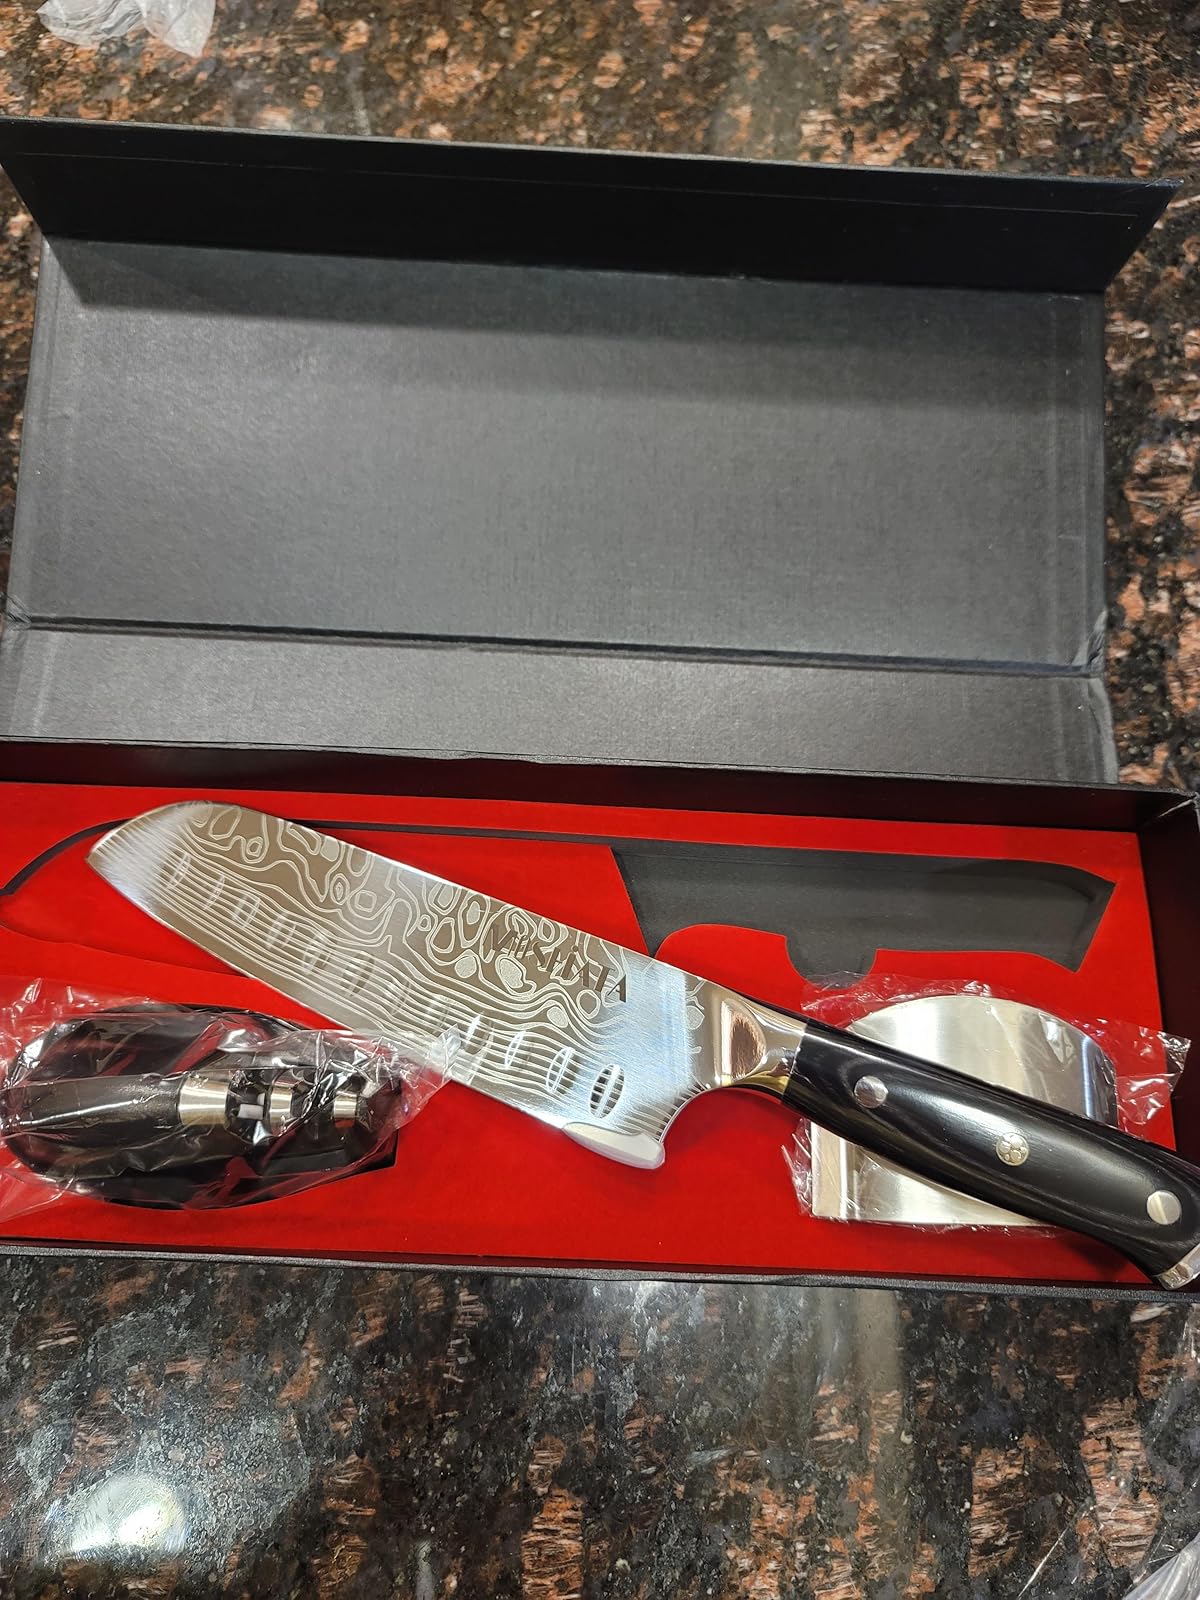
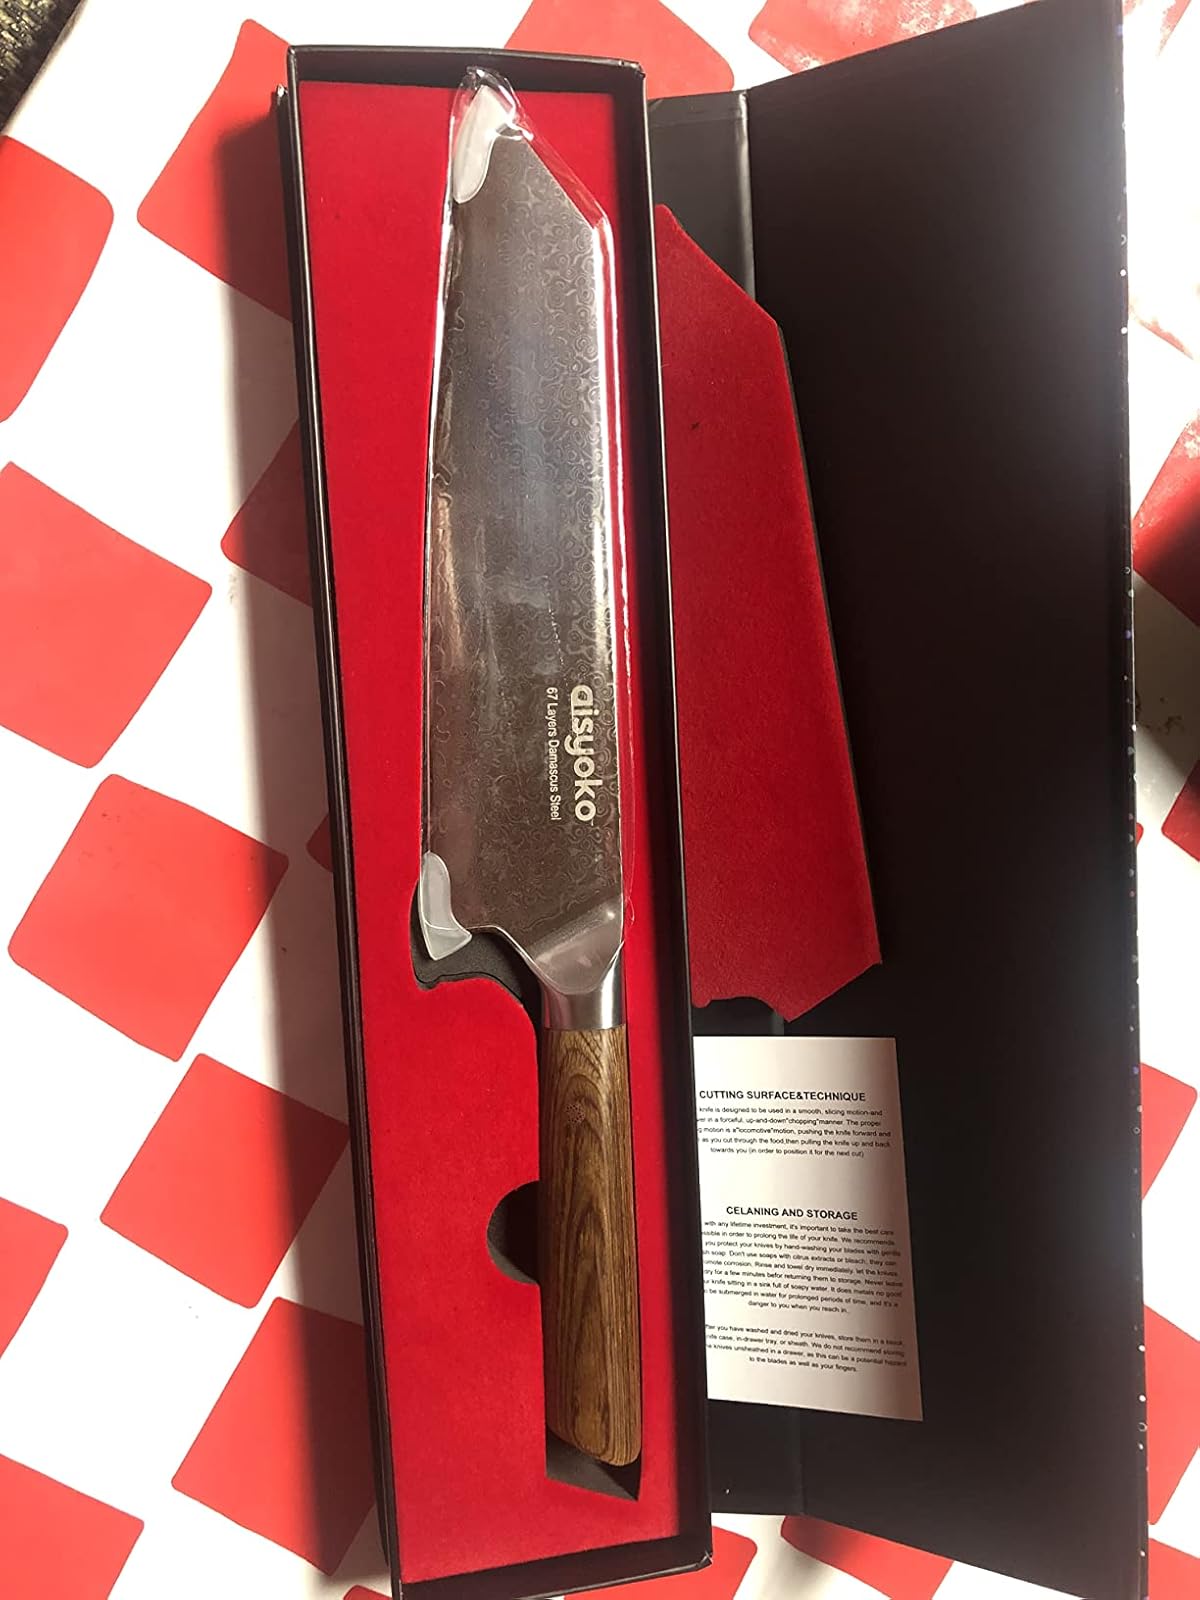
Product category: items_knife
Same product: no